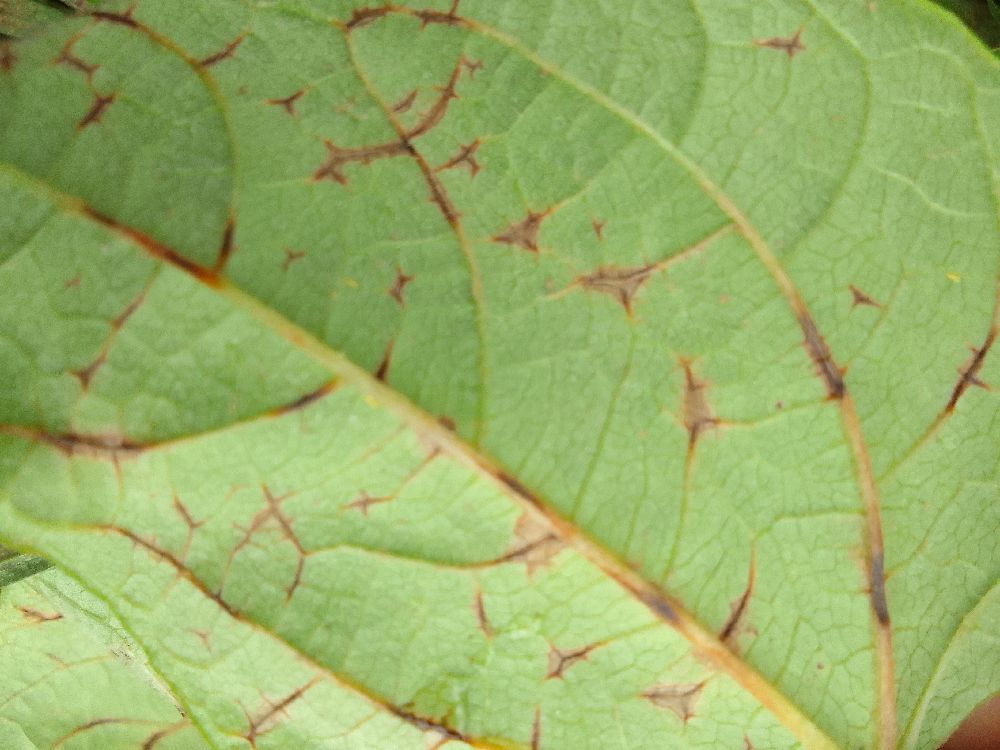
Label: anthracnose